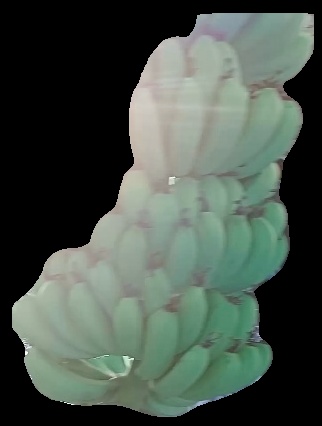
Variety: pachbale
Grade: grade1